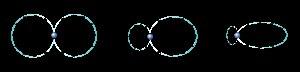
Une gloire est un phénomène optique entourant un objet matériel, ayant la forme d'une ellipse aux couleurs de l'arc-en-ciel. Il s'agit d'un ou plusieurs séries d'anneaux colorés vus par un observateur autour de son ombre portée sur un nuage constitué principalement par de nombreuses petites gouttelettes d'eau, sur du brouillard ou, mais très rarement, sur de la rosée. Le phénomène est beaucoup plus petit qu'un arc-en-ciel, 5° à 20° d'ouverture par rapport au centre, et son diamètre dépend de la grosseur des gouttelettes. Il s'agit d'une forme d'anthélie.
En optique ondulatoire, la théorie de Mie, ou solution de Mie, est une solution particulière des équations de Maxwell décrivant la diffusion élastique – c'est-à-dire sans changement de longueur d'onde – d'une onde électromagnétique plane par une particule sphérique caractérisée par son diamètre et son indice de réfraction complexe. Elle tire son nom du physicien allemand Gustav Mie, qui la décrivit en détail en 1908. Le travail de son prédécesseur Ludvig Lorenz est aujourd'hui reconnu comme « empiriquement équivalent » et l'on parle parfois de la théorie de Lorenz-Mie. Elle reçut de nombreux apports du physicien Peter Debye dans les années qui suivirent.